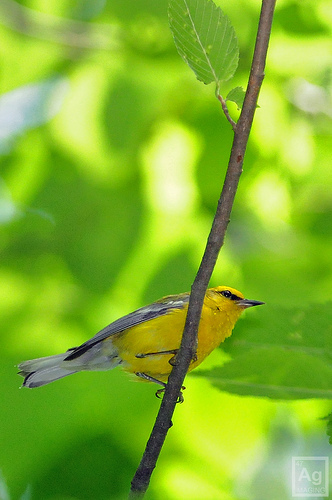
the bird has bright yellow feathers and a blue/white tail and also has black markings around its eye.
this bird is yellow, black, and white in color with a point black beak and black eye rings.
this is a yellow bird with grey wings and a small pointy beak.
this bird is yellow with white on its tail and has a very short beak.
this bright yellow bird has gray wing feathers and black accents on it's wings and near it's eyes.
a mostly yellow bird with a medium beak, and grey colored wings and tail!
a small bird with a small beak, yellow belly, and gray wings.
a small yellow bird with a white retricies and a black bill.
this particular bird has a belly that is yellow with black patchesa small bird with yellow body and gray coverts and secondaries.
Species: Blue Winged Warbler